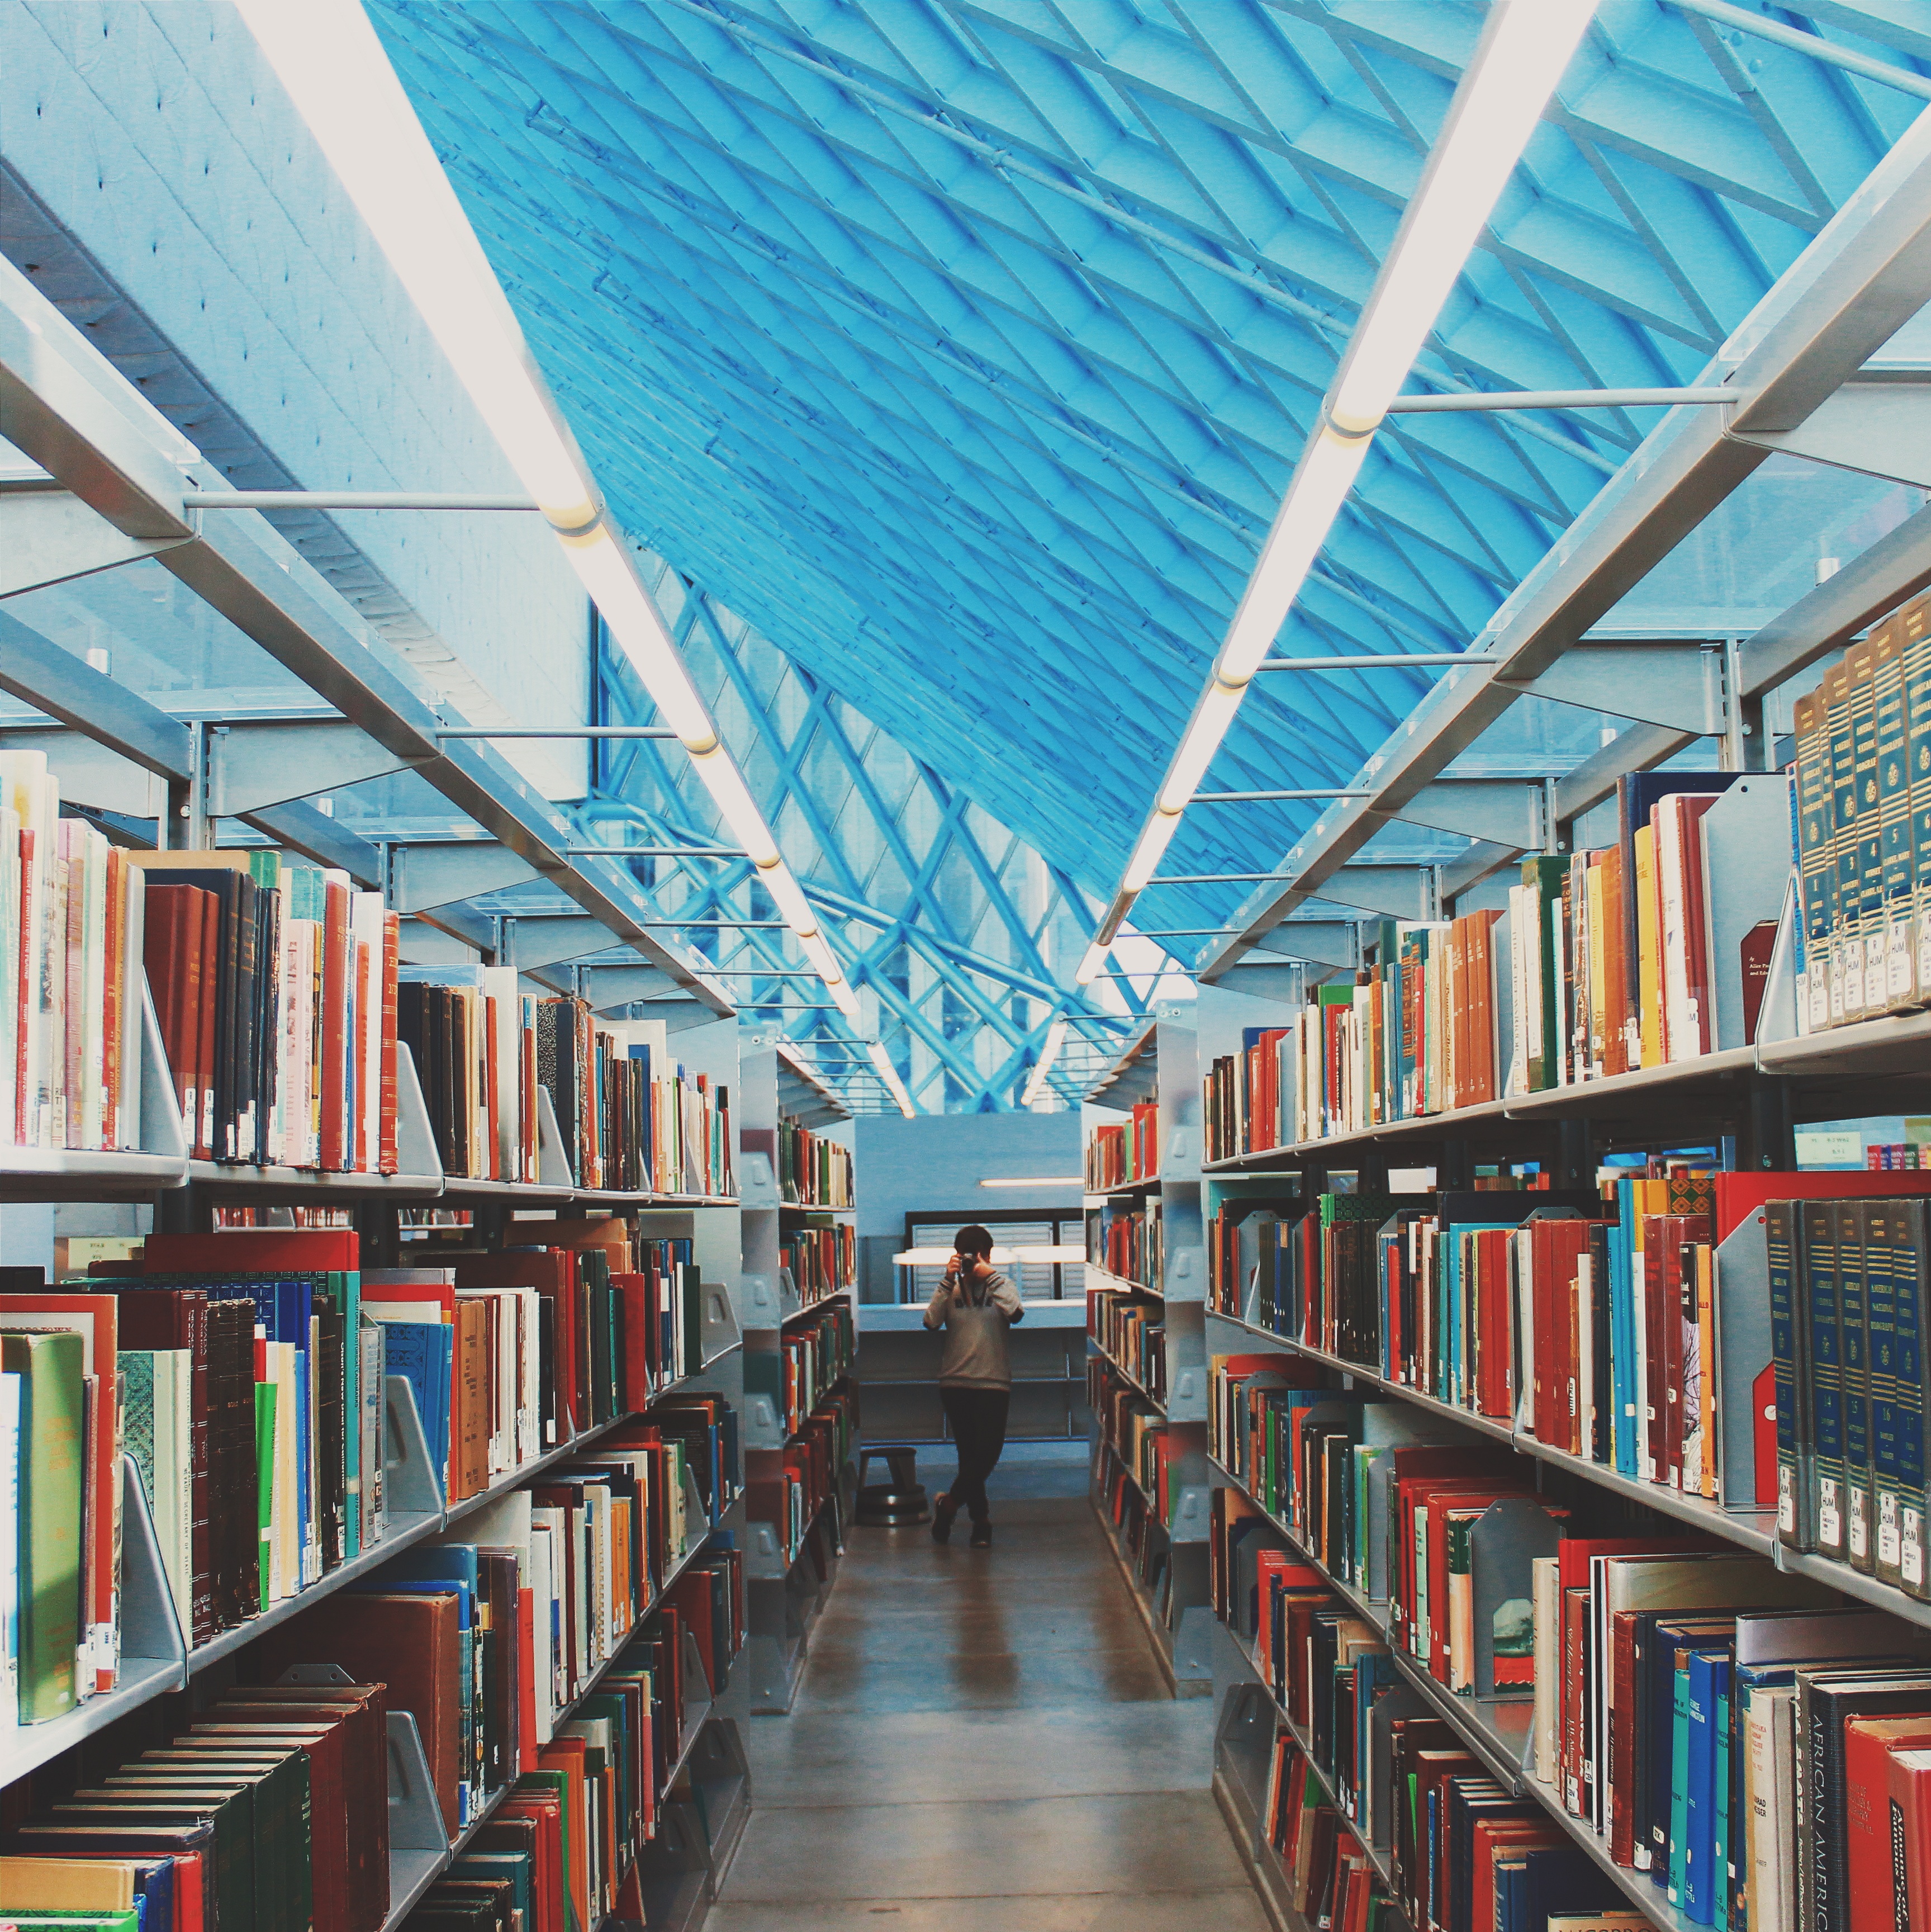
building, library, public library